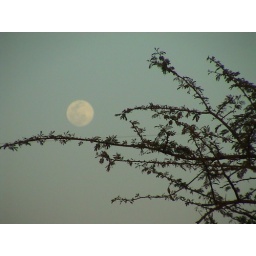
Out walking the dogs in Pune.